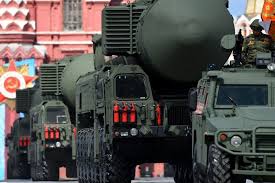
Label: Rs-24